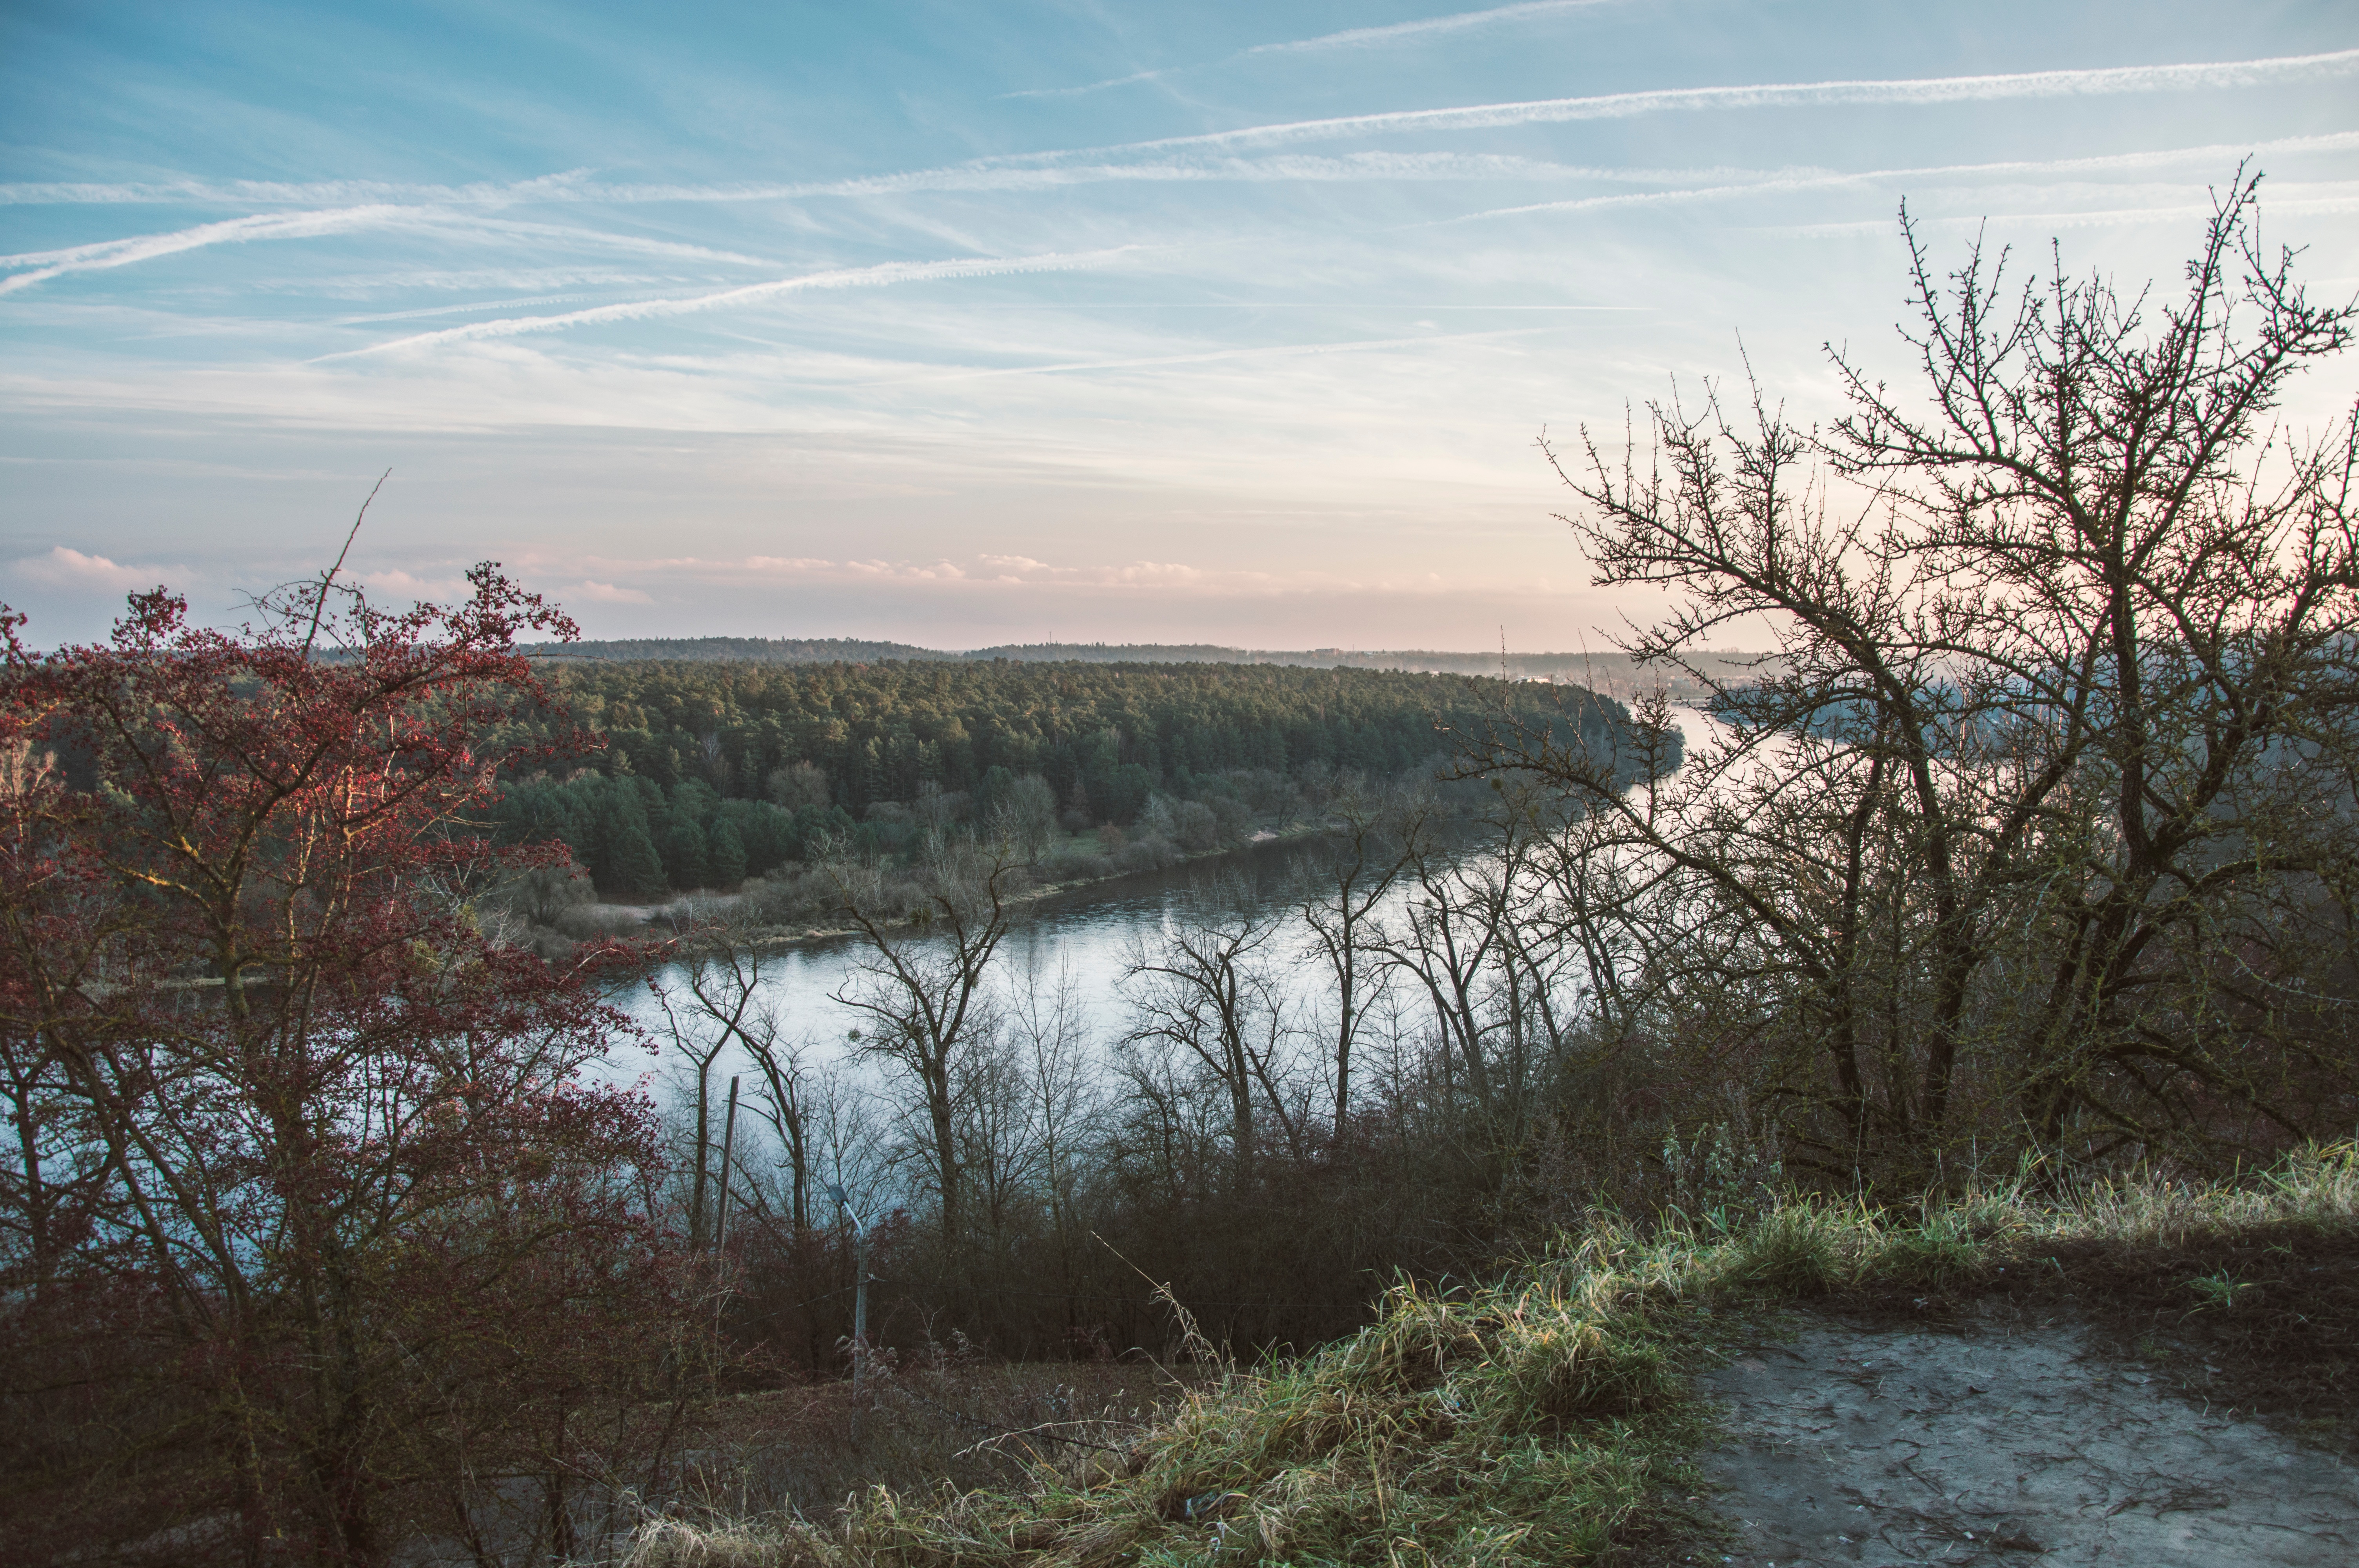
landscape, tree, water, nature, marsh, wilderness, mountain, cloud, morning, hill, lake, river, reflection, reservoir, waterway, wetland, loch, rural area, atmospheric phenomenon, woody plant